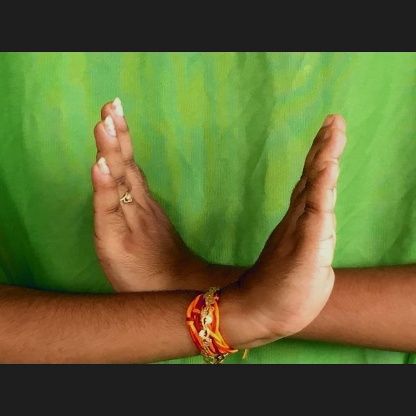
Mudra: Swastikam